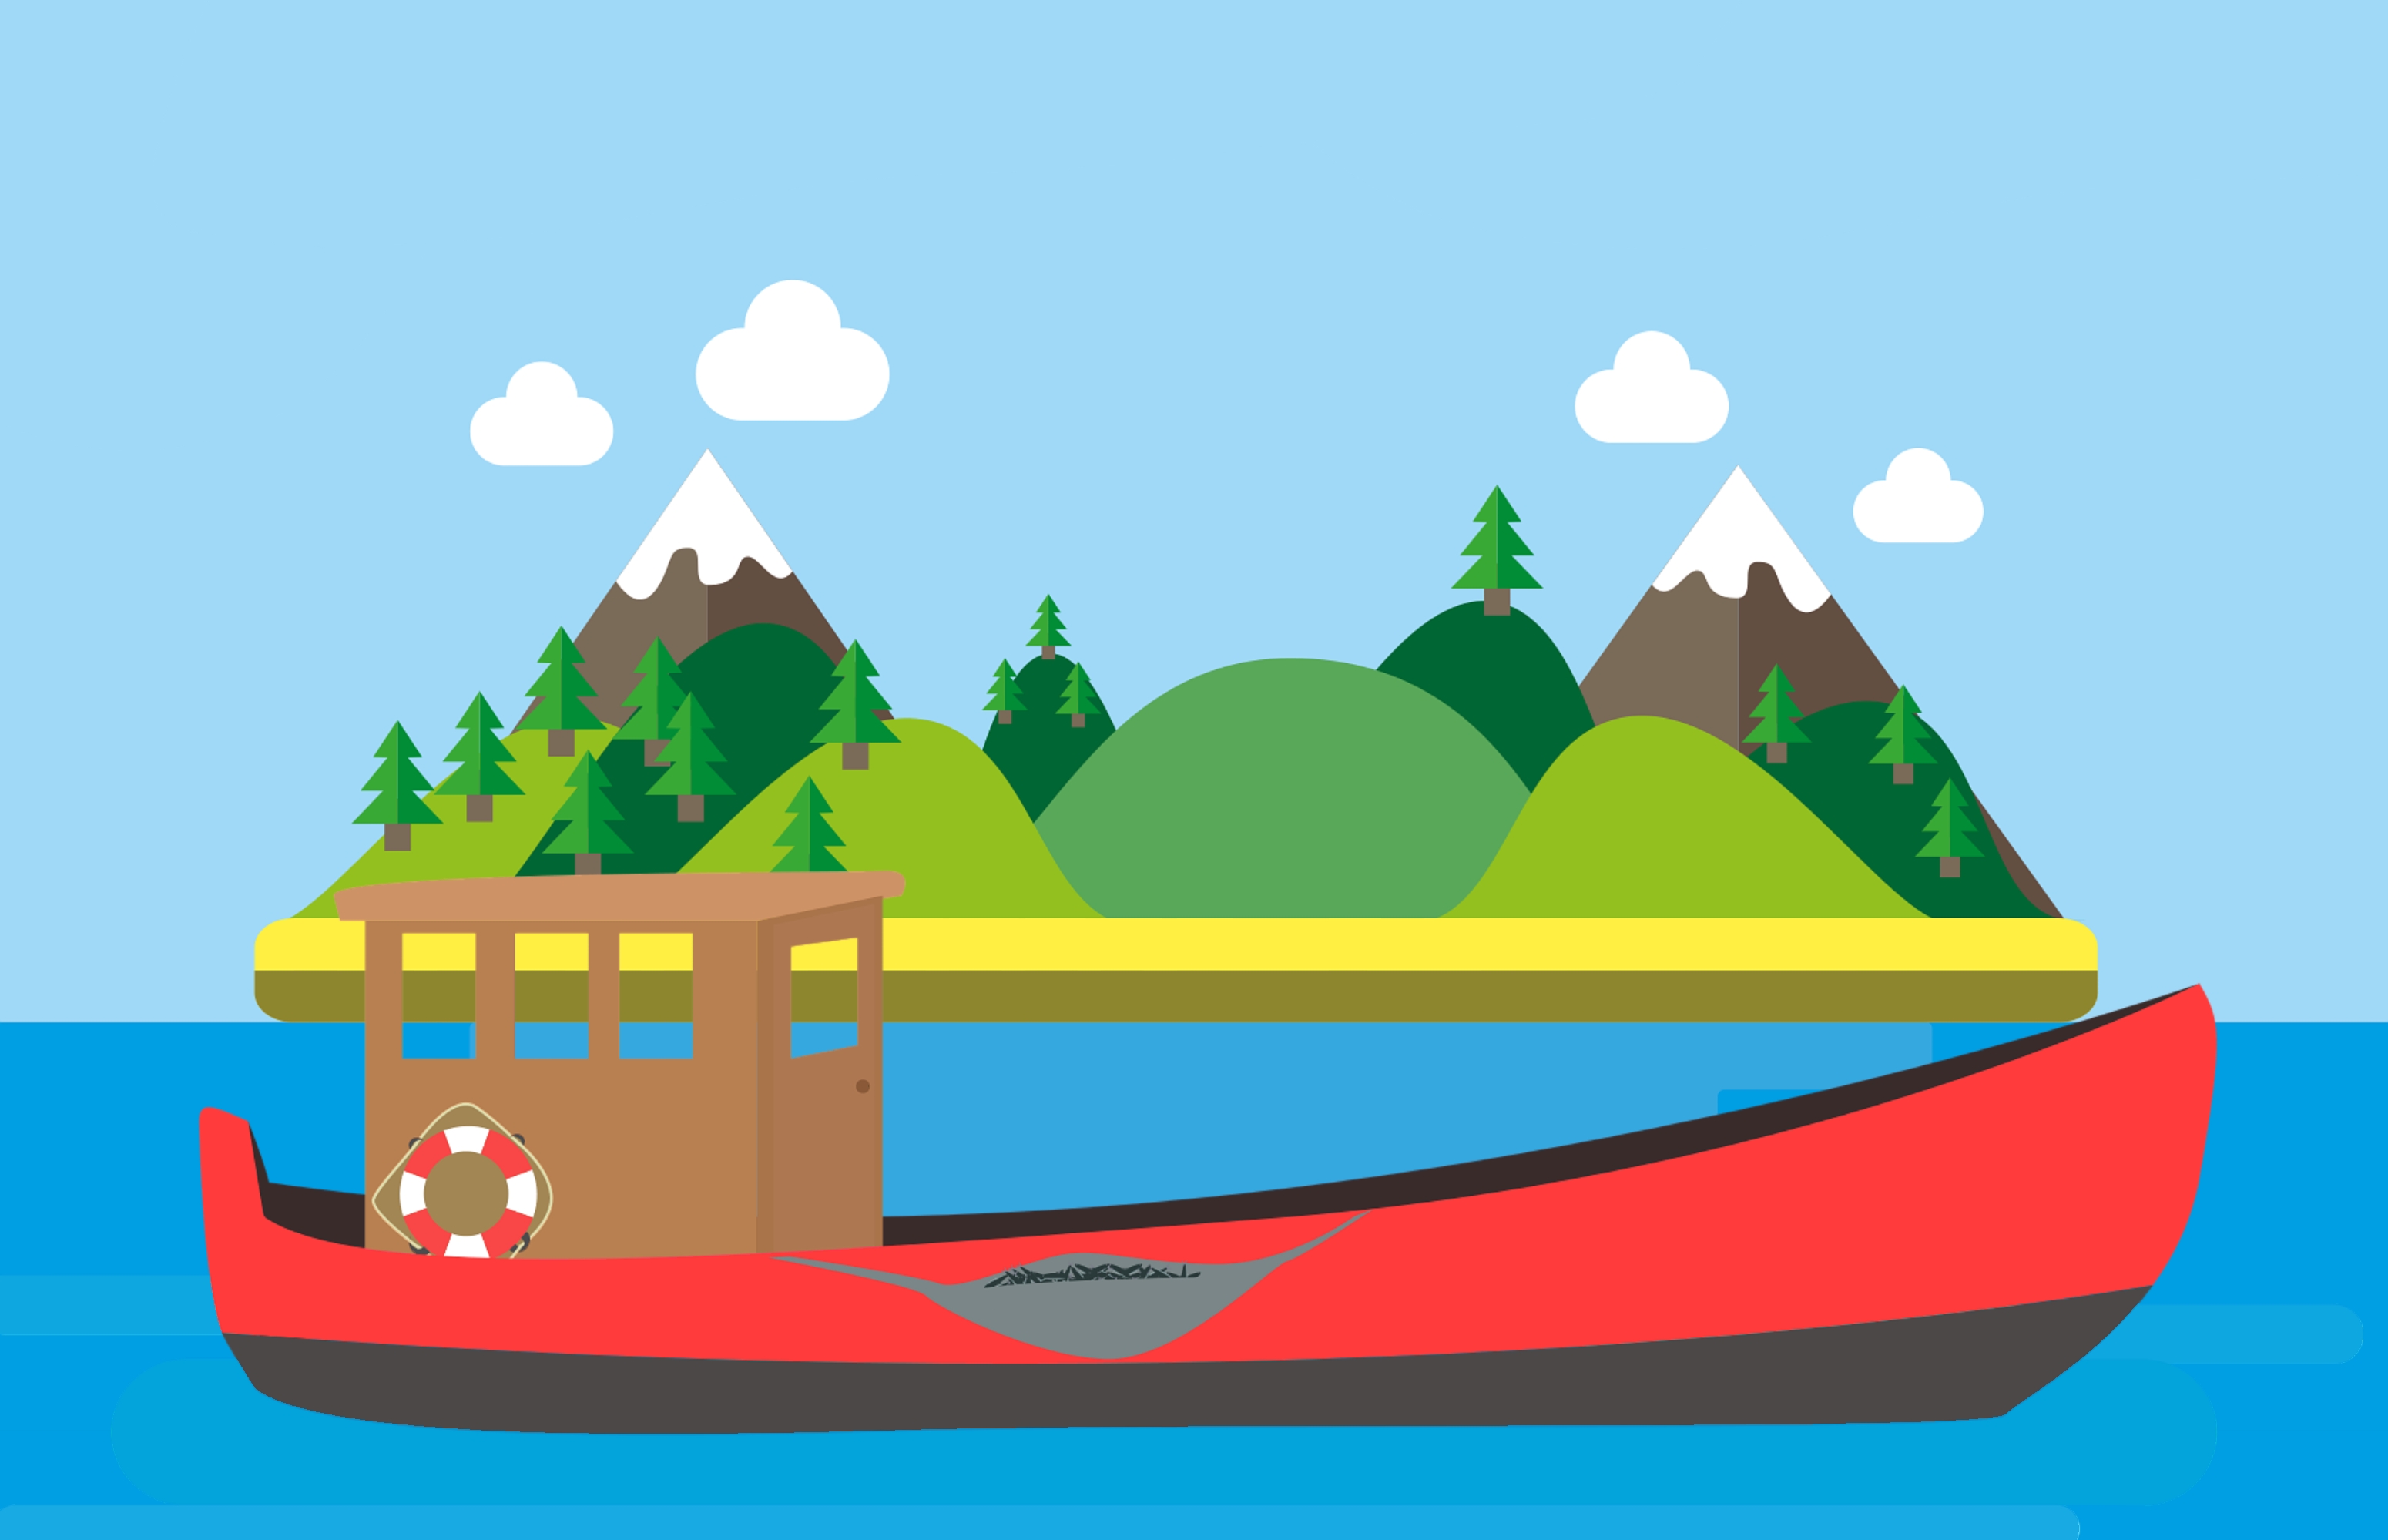
sea, boat, island, adventure, cloud, coast, fishing, nature, ocean, ship, swimming, towboat, travel, water, tree, land, water transportation, illustration, vehicle, art